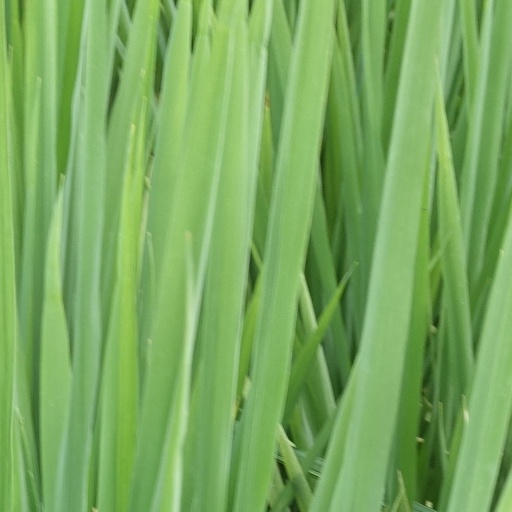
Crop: rice